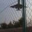
Label: airplane